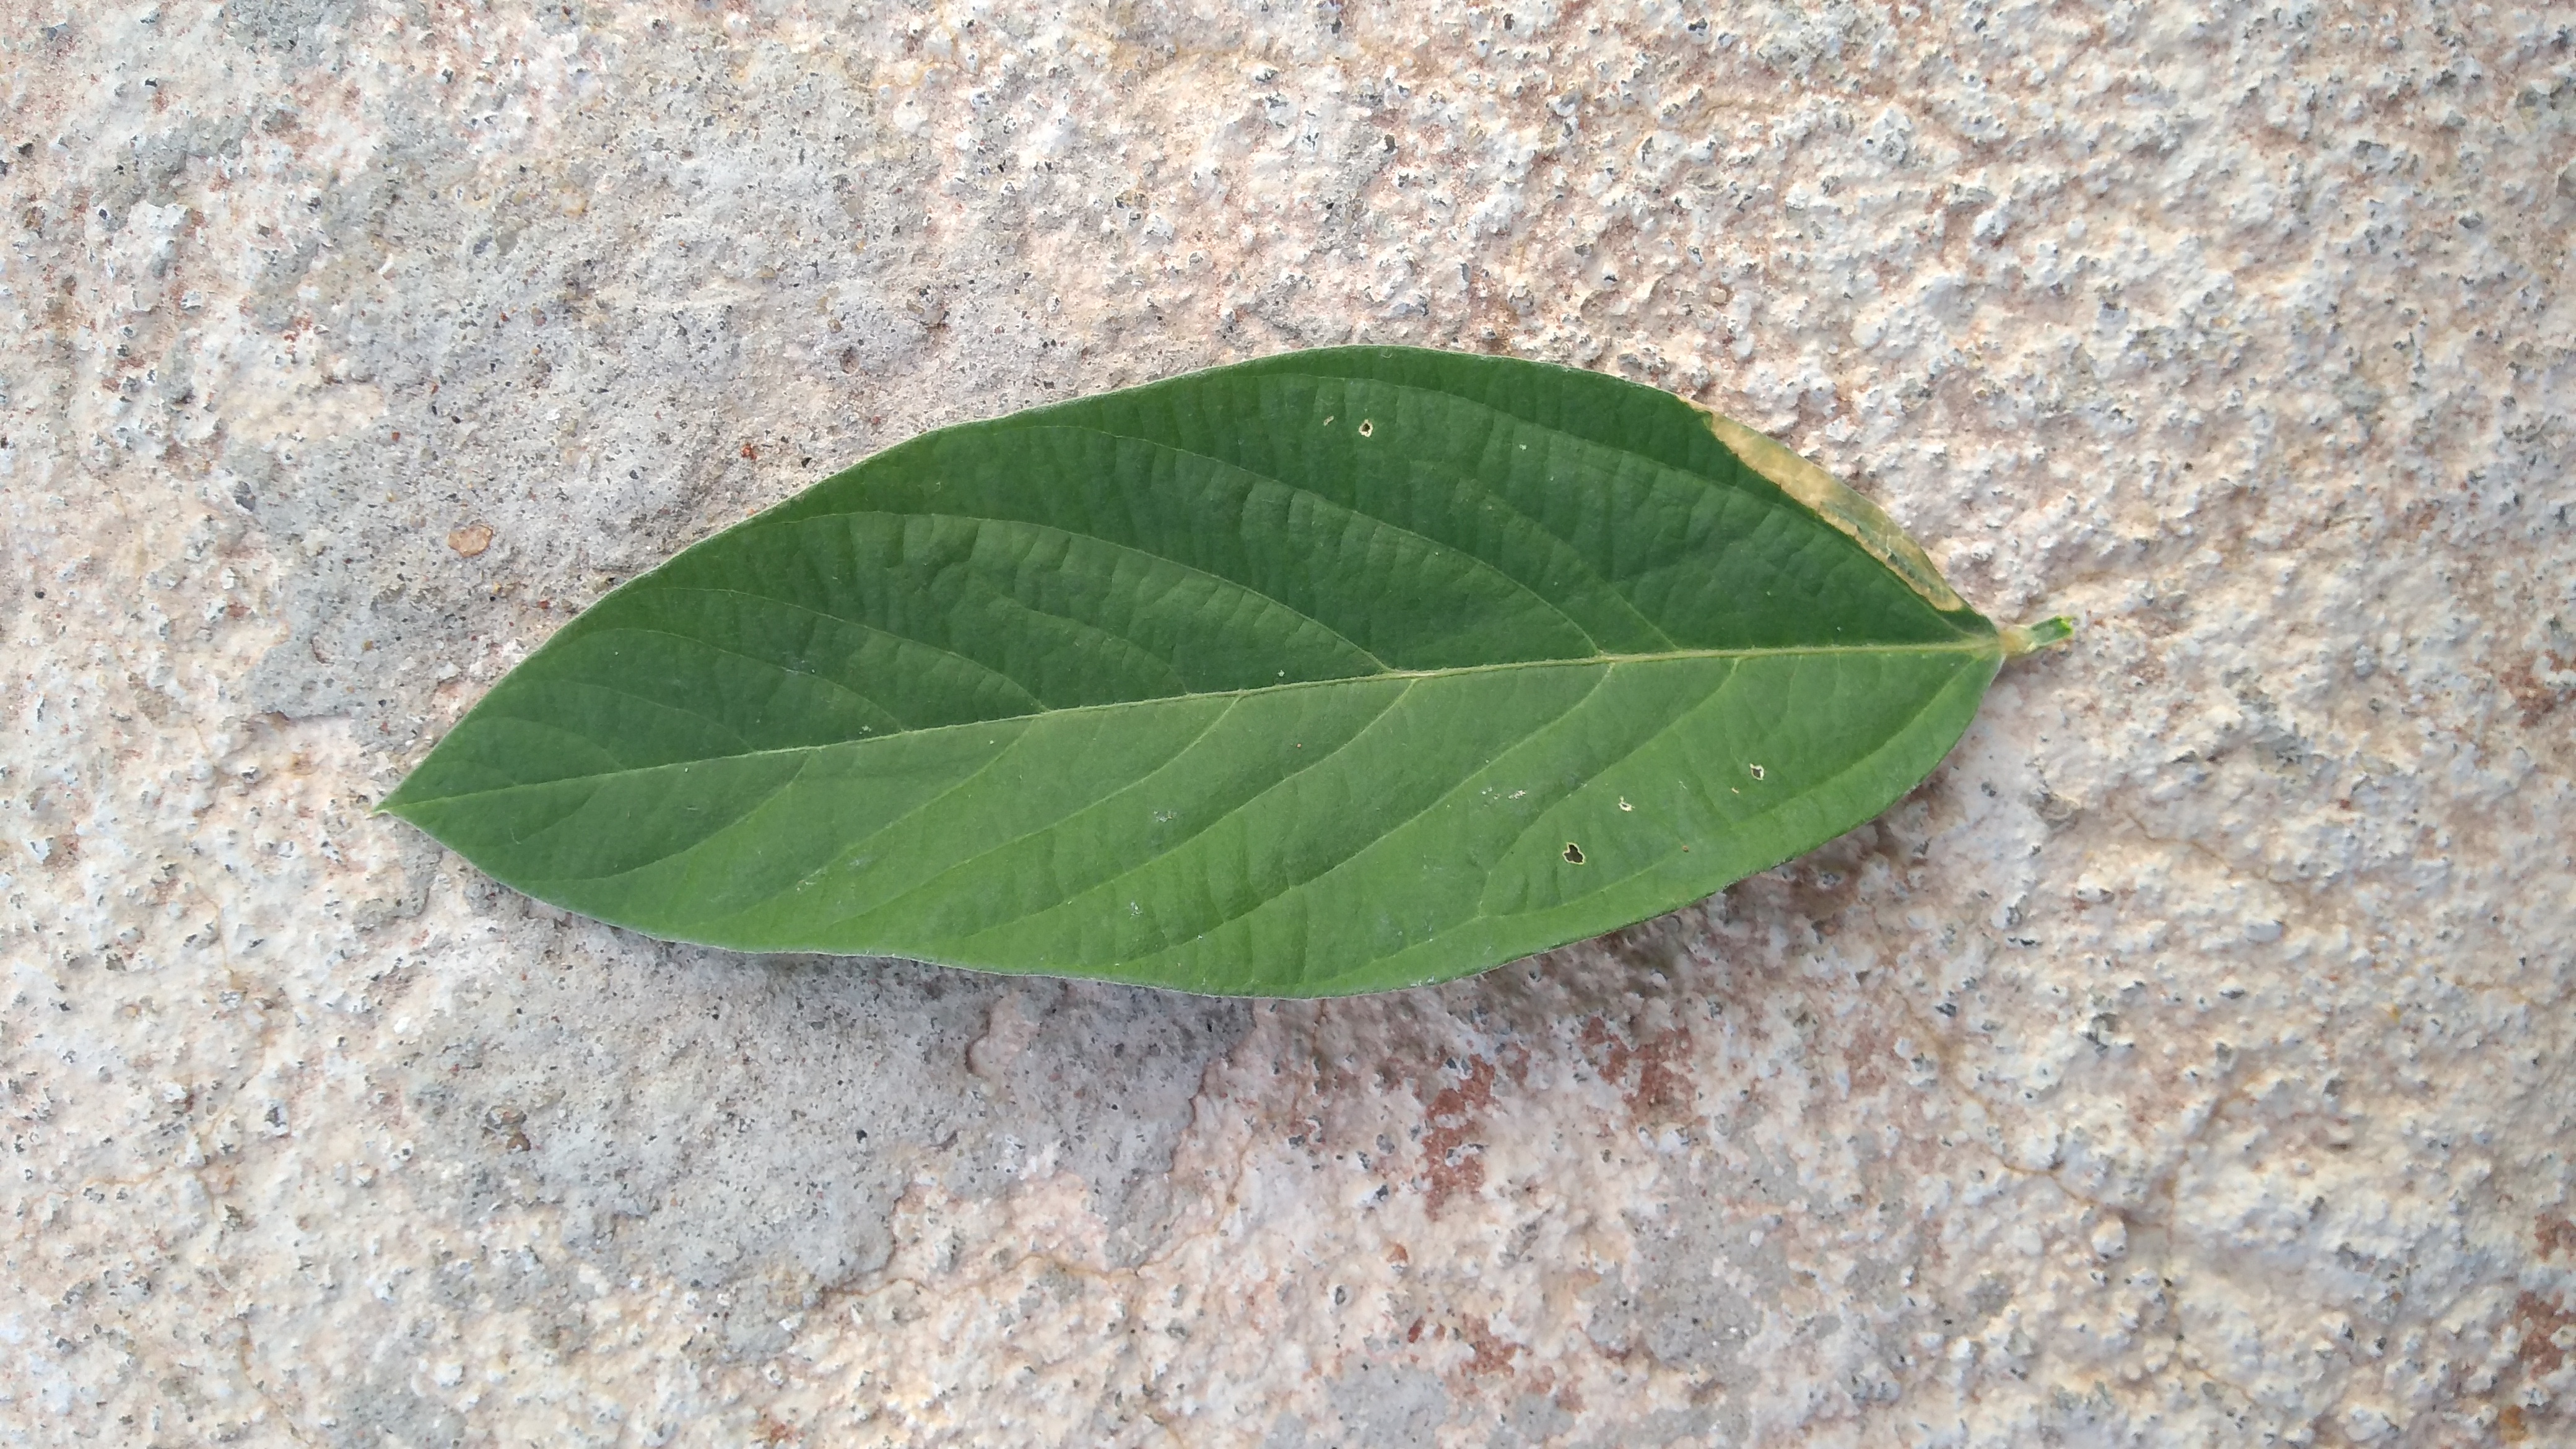
Plant: Pea